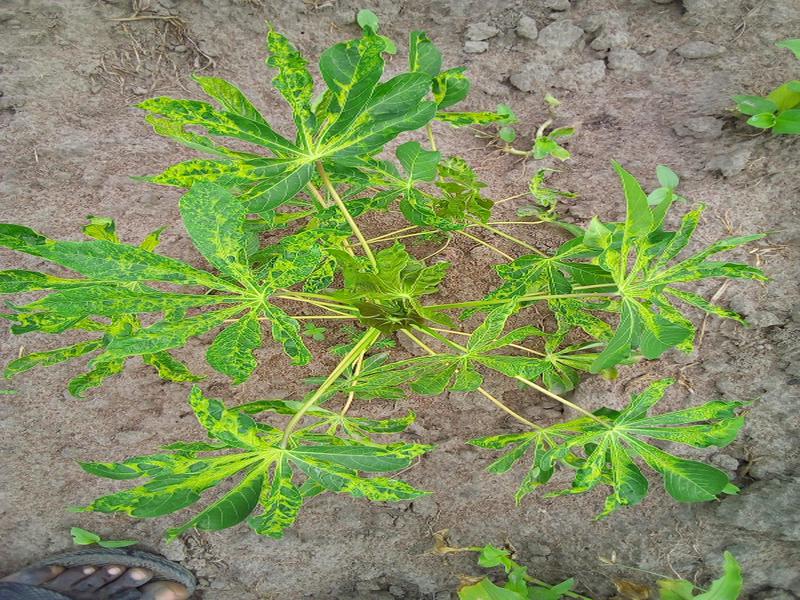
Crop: cassava
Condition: mosaic_disease